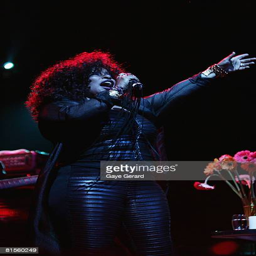
rhythm and blues artist performs on stage